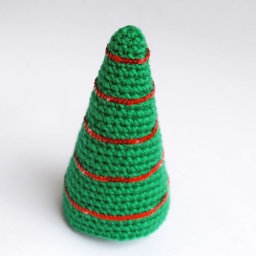
Crocheted over a foam base and embellished with a red sequin trim